Porthclais

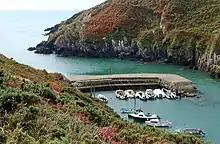
Porthclais harbour entrance

Porthclais (also known as Porth Clais) is a small sheltered inlet harbour near St Davids, Pembrokeshire, Wales, in the community of St Davids and the Cathedral Close.